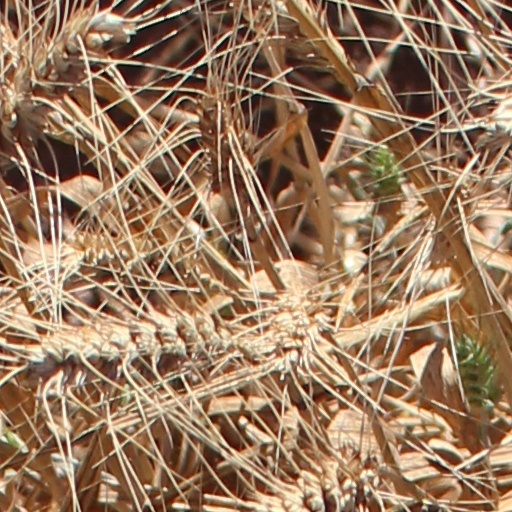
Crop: wheat